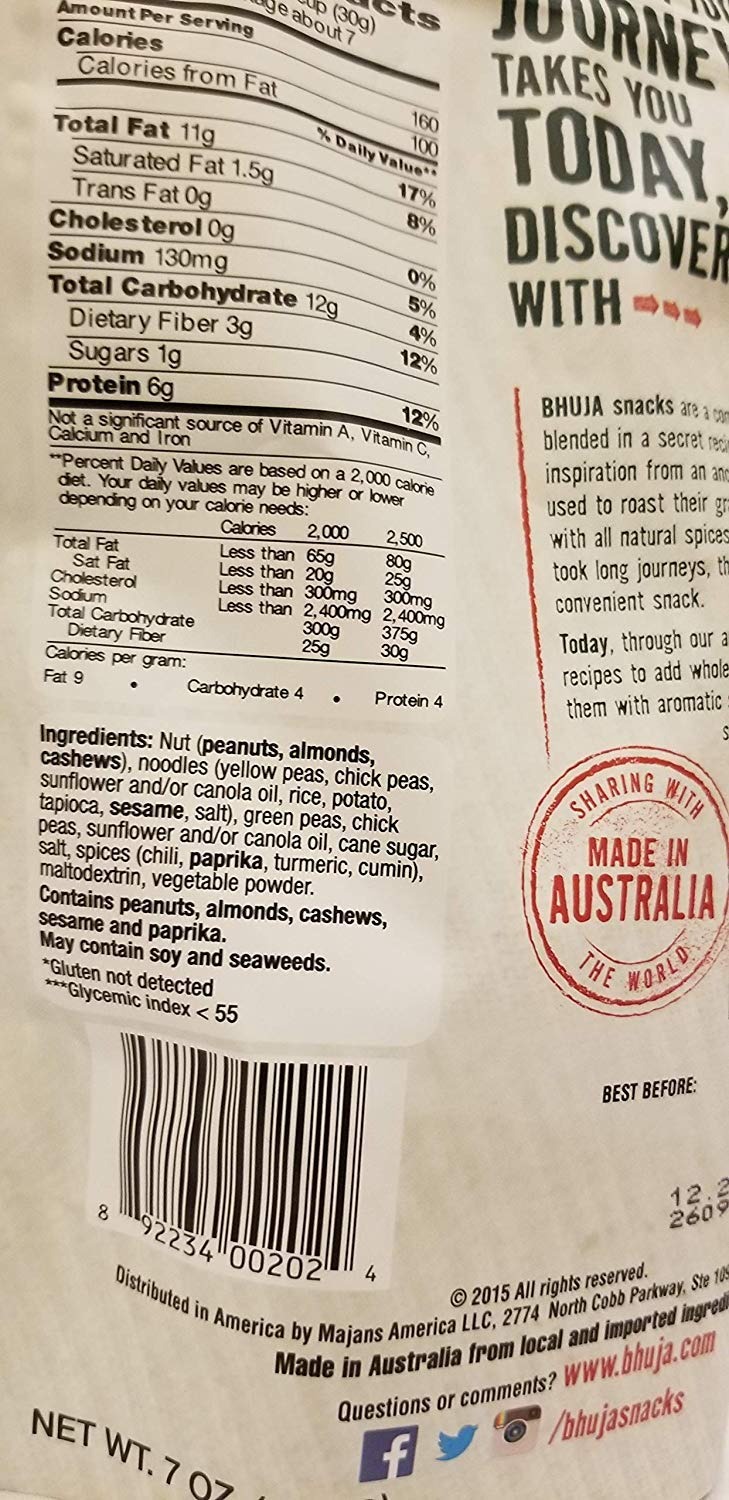
Item Name: Majans Bhuja Snacks nut mix
Product Description: BHUJA Snacks is a combination of wholesome ingredients blended in a secret recipe of all natural spices. Inspiration is drawn from ancient times in the East when families used to roast their grains and nuts, then blend them with natural spices. We create crunchy taste sensations that are better for you. Open a bag of BHUJA and you hold adventure in the palm of your hand.
Value: 7.0
Unit: Ounce

Price: 5.62